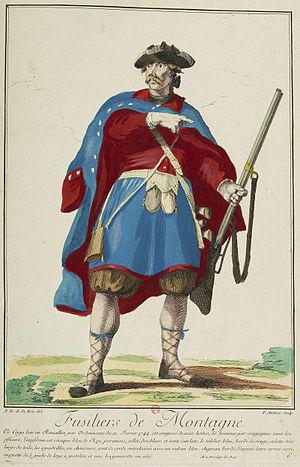
Fusilier de Montagne
À l'origine, les miquelets sont des partisans catalans levés par le chef d'une bande de mercenaires, Miquelot de Prats, au XVIIᵉ siècle. Le mot s'emploie au singulier, mais, définissant des individus en bande armée, on les désigne le plus souvent au pluriel. Le premier corps de miquelets est créé par les catalans en 1640, lors du soulèvement de la Catalogne contre la monarchie espagnole.